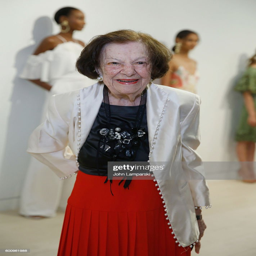
person attends presentation during fashion week .